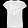
Label: T - shirt / top